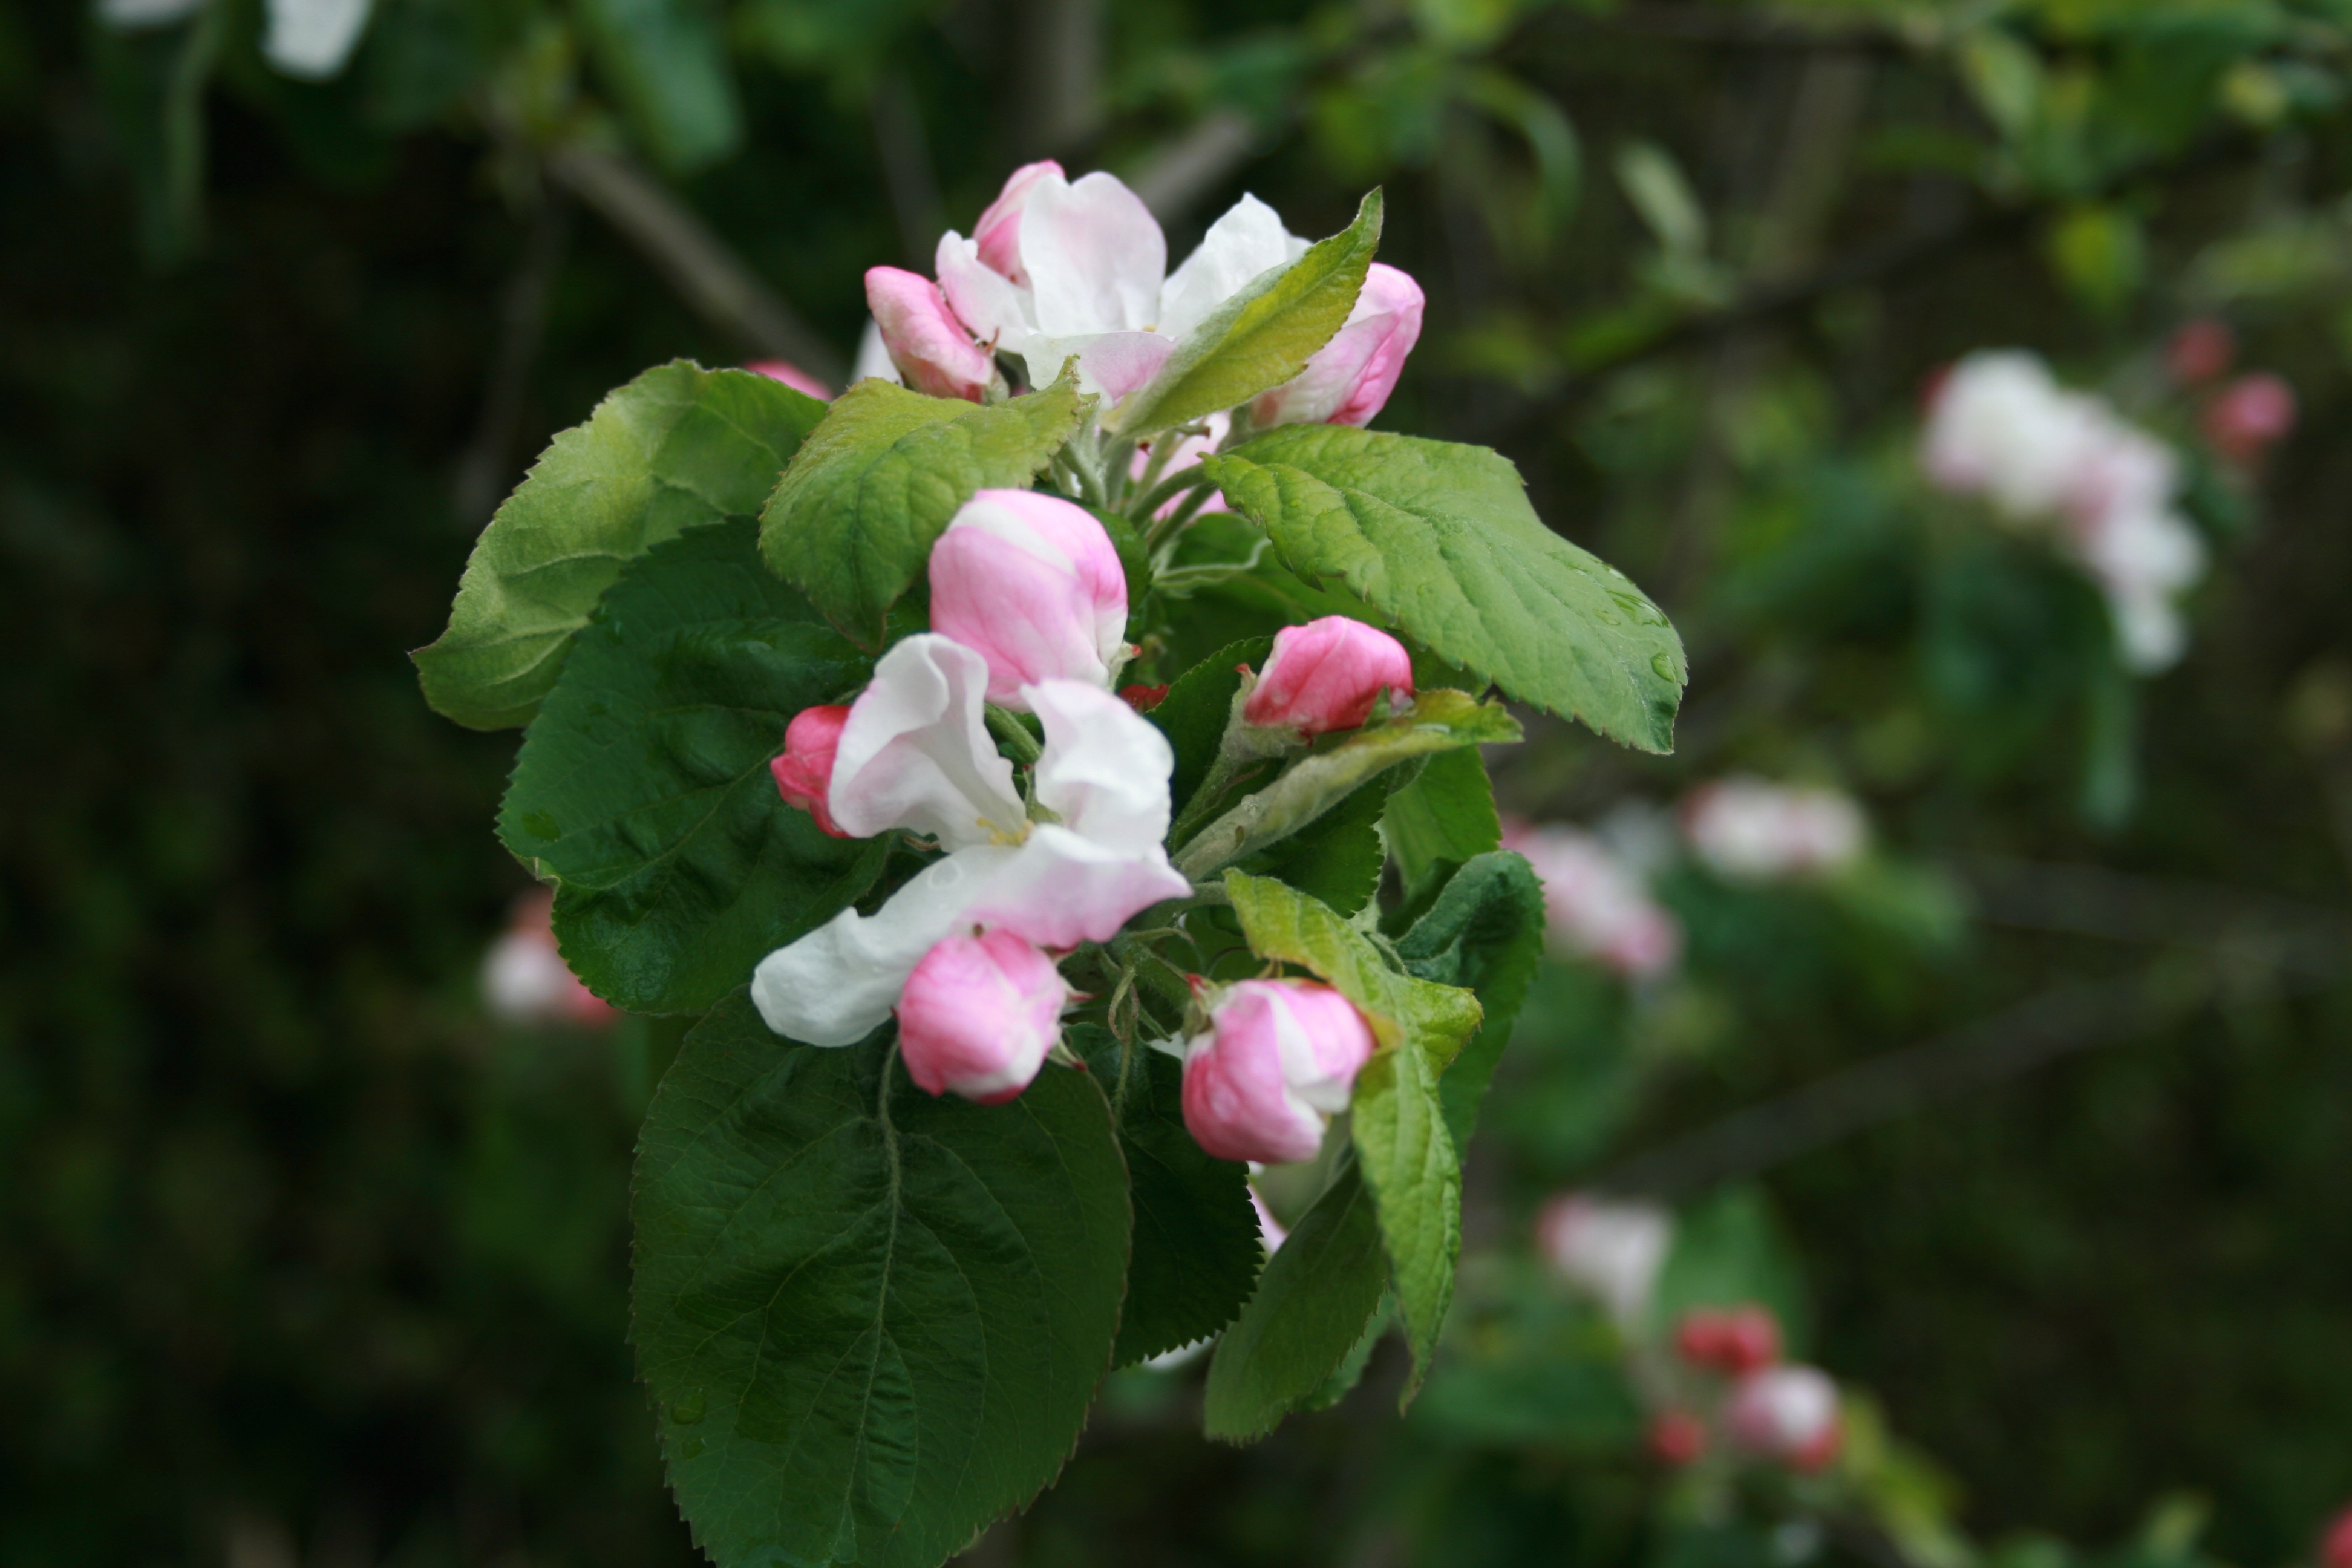
tree, blossom, plant, berry, flower, bloom, spring, produce, evergreen, botany, blooming, flora, season, shrub, flowering plant, rose family, land plant, pink apple